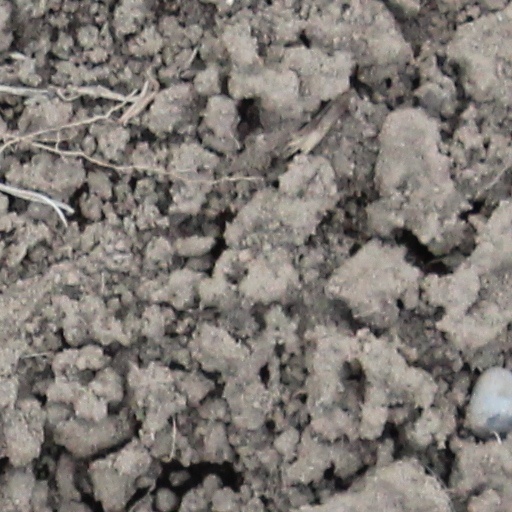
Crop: wheat